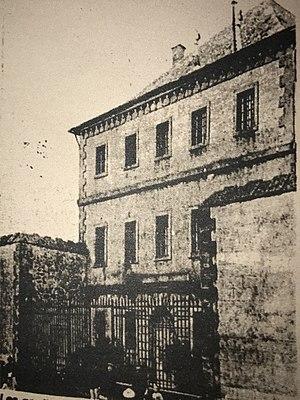
Entrée de la prison
Au cours des 19è et 20è siècles, plusieurs prisons se sont succédé dans la ville de Saint-Flour, Cantal. La dernière, la plus importante de la ville, a pu accueillir dix-neuf détenus.